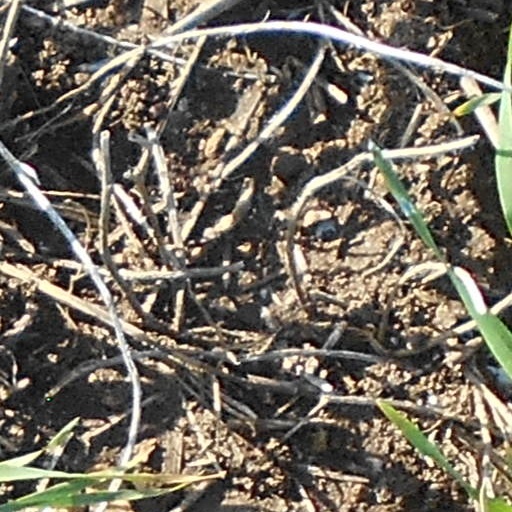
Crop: wheat